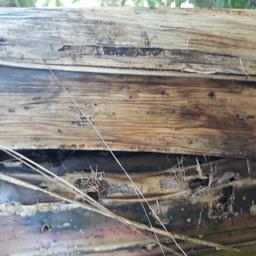
Label: PSEUDOSTEM WEEVIL